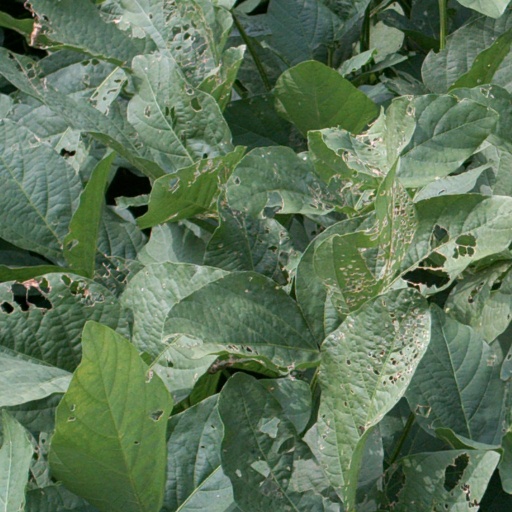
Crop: soybean